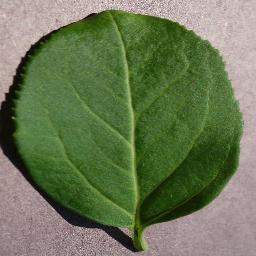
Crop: cherry
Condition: (including_sour)_healthy